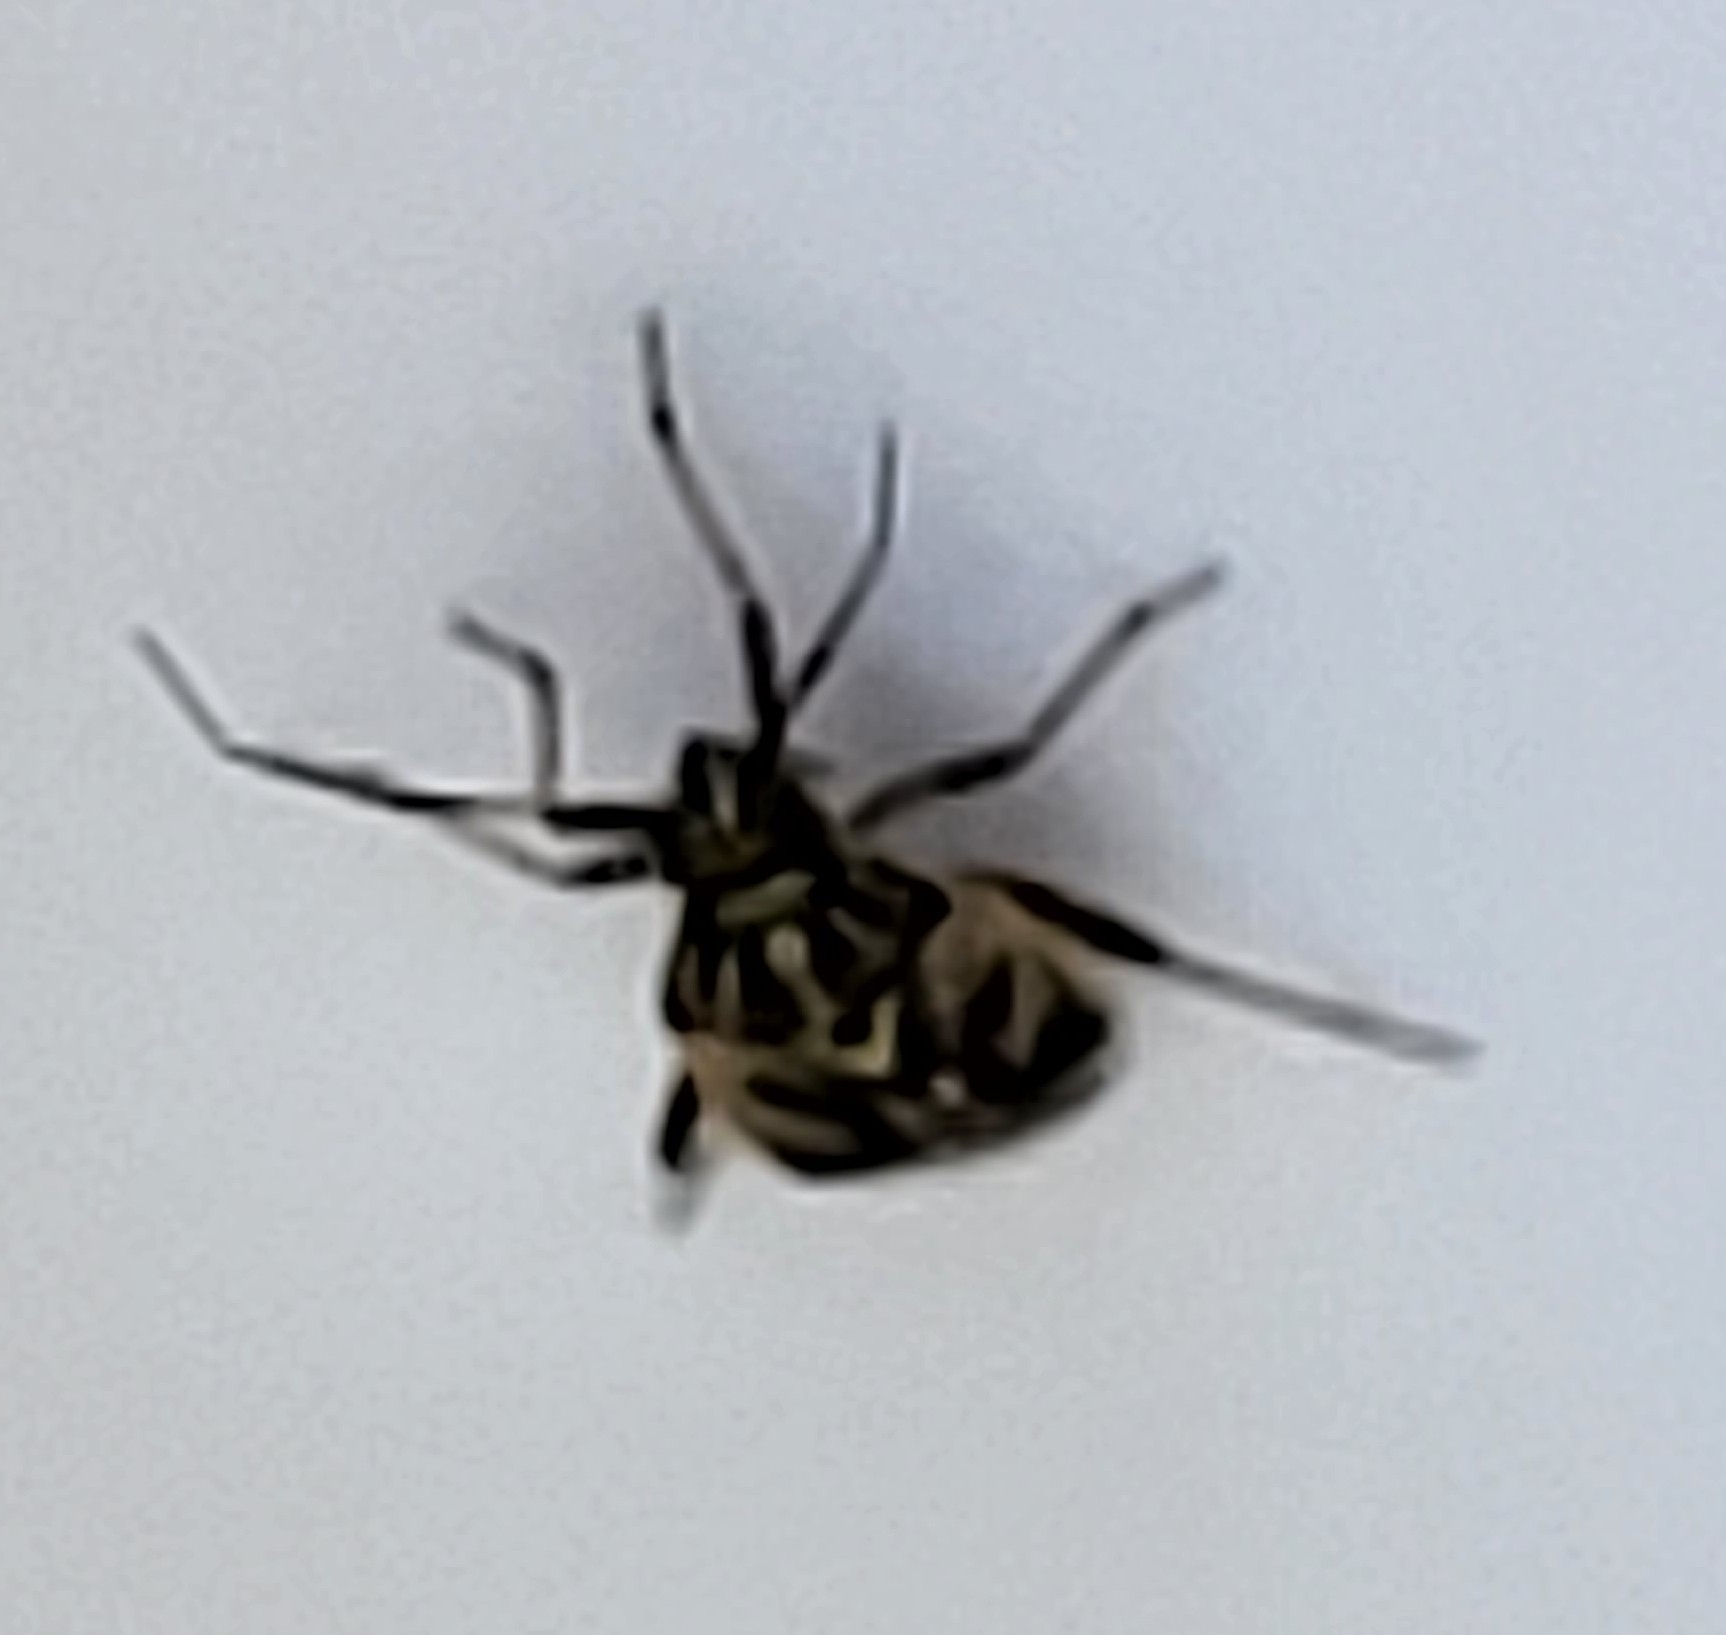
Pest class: lygus_bug